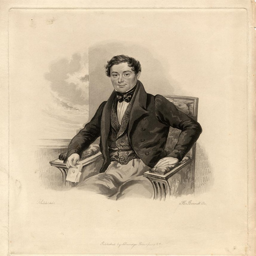
a portrait reminiscent of film character